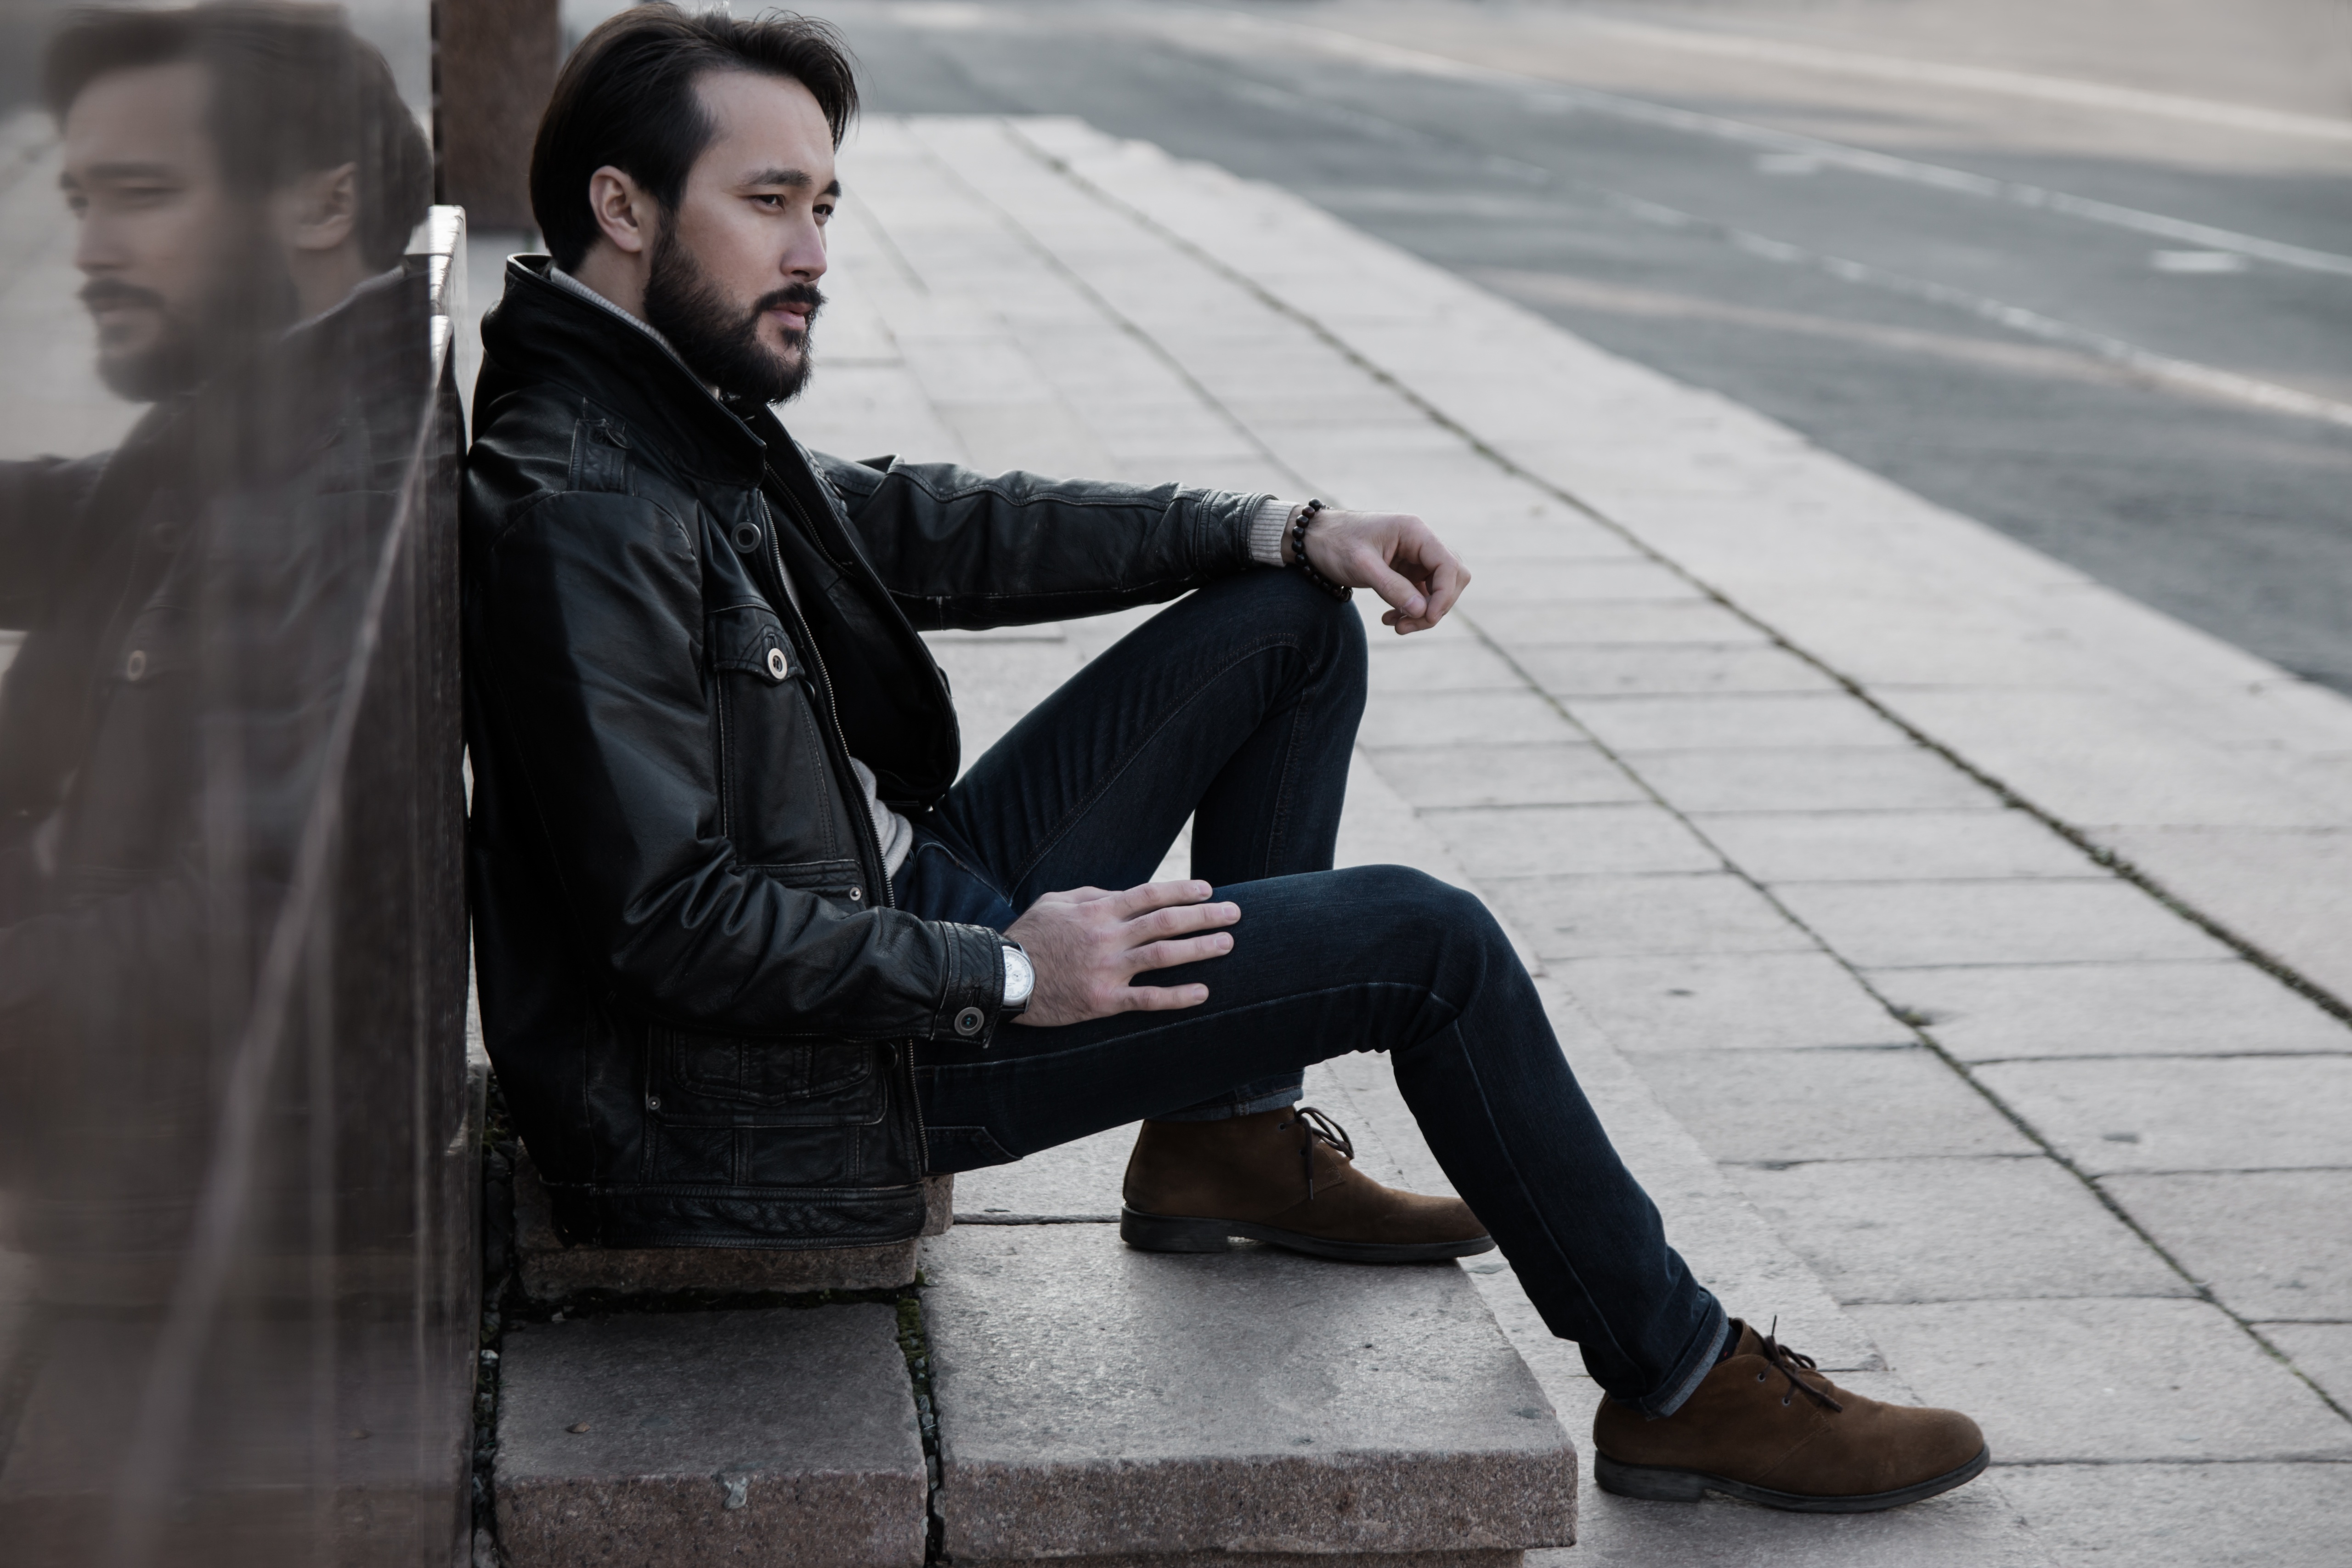
man, person, street, photography, asian, leg, portrait, model, young, spring, sitting, fashion, ladder, beard, footwear, photograph, wait, attractive, photo shoot, brunet, men's, human positions, city portrait